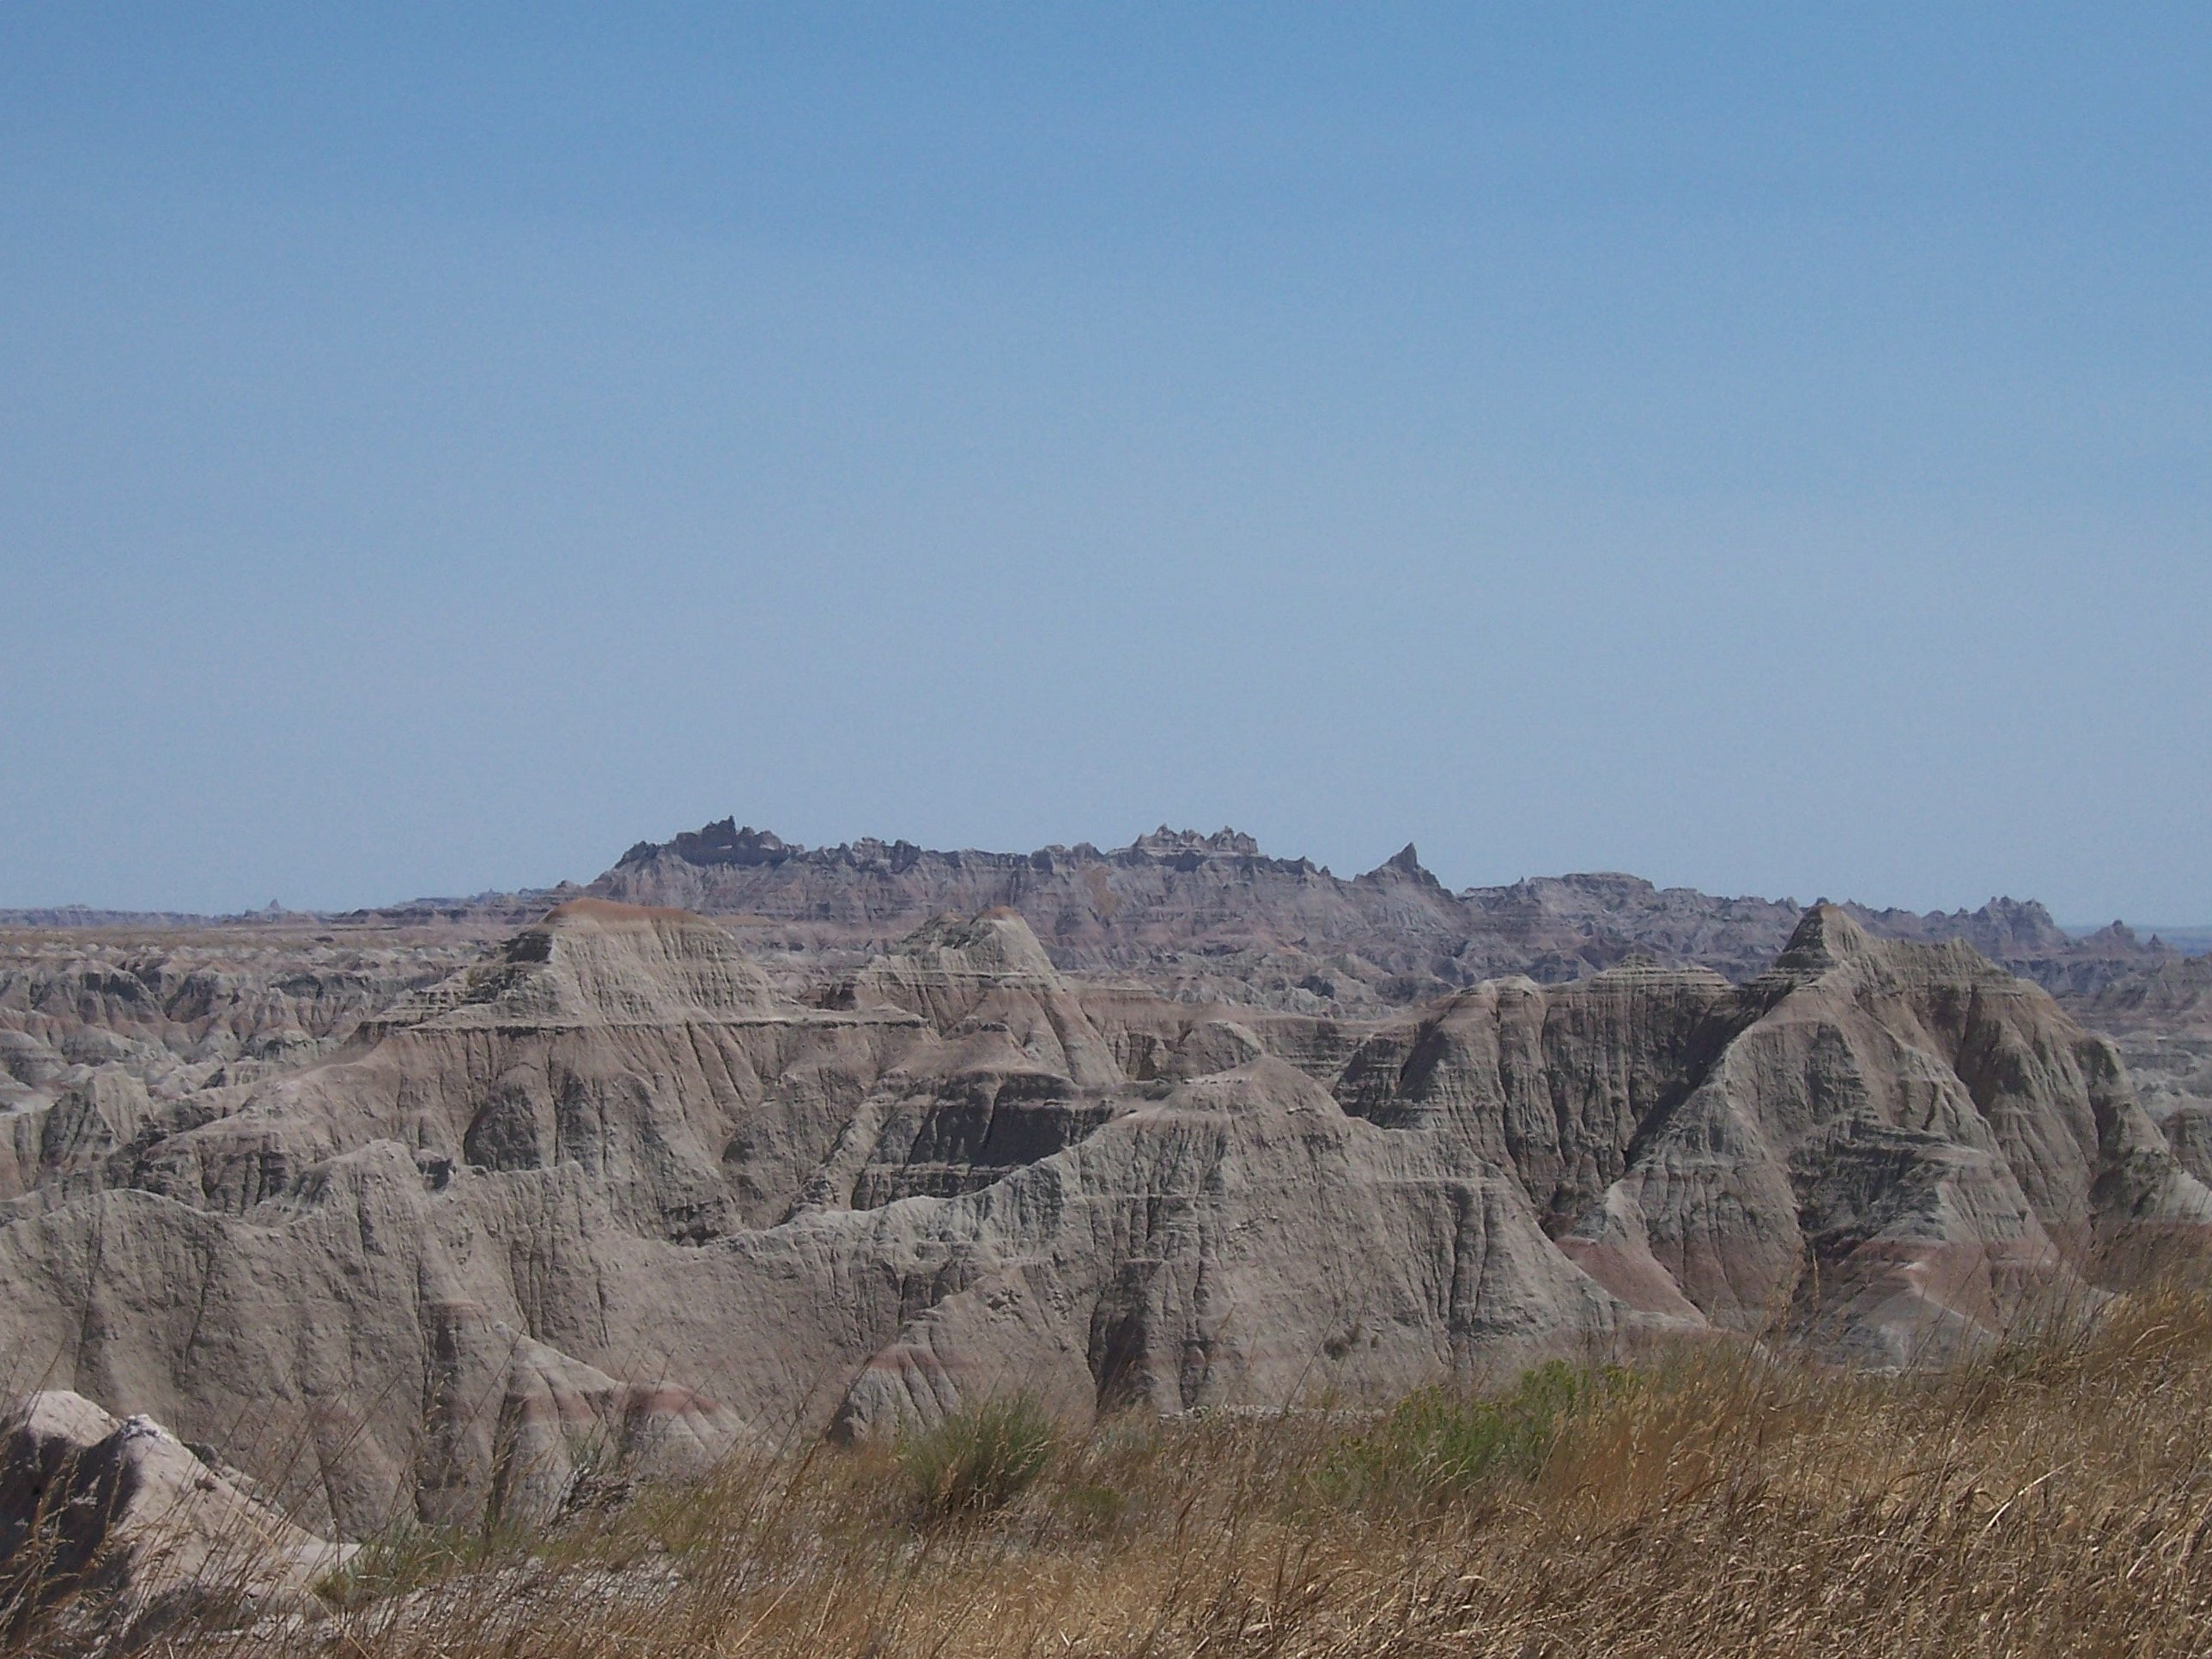
landscape, nature, wilderness, mountain, arid, desert, valley, desolate, formation, cliff, remote, wild, scenic, park, soil, rugged, terrain, ridge, erosion, outdoors, geology, badlands, plateau, geological, ecosystem, wadi, butte, south dakota, steppe, landform, natural environment, geographical feature